Jean de Roquetaillade

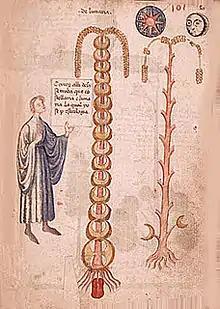
Manuscript from 1350 by de Roquetaillade

:"Johannes de Rupescissa may also refer to Cardinal Jean de La Rochetaillée"